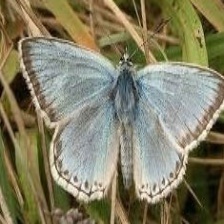
Species: CHALK HILL BLUE
Butterfly family (ImageNet category): lycaenid_butterfly